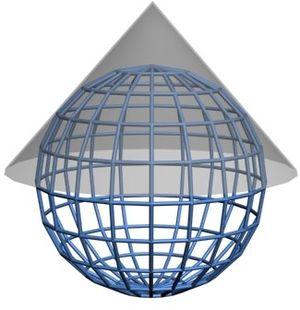
Schéma illustrant la projection conique (cartographie). Infographie par Traroth sous GFDL.
La projection cartographique est un ensemble de techniques géodésiques permettant de représenter une surface non plane dans son ensemble ou en partie sur la surface plane d'une carte.
La projection conique conforme de Lambert, ou plus simplement, la